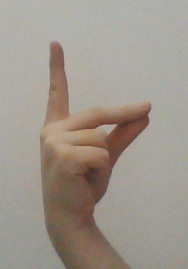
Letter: ta